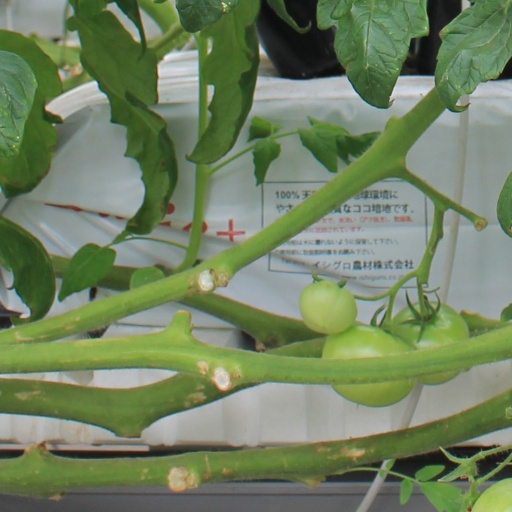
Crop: tomato